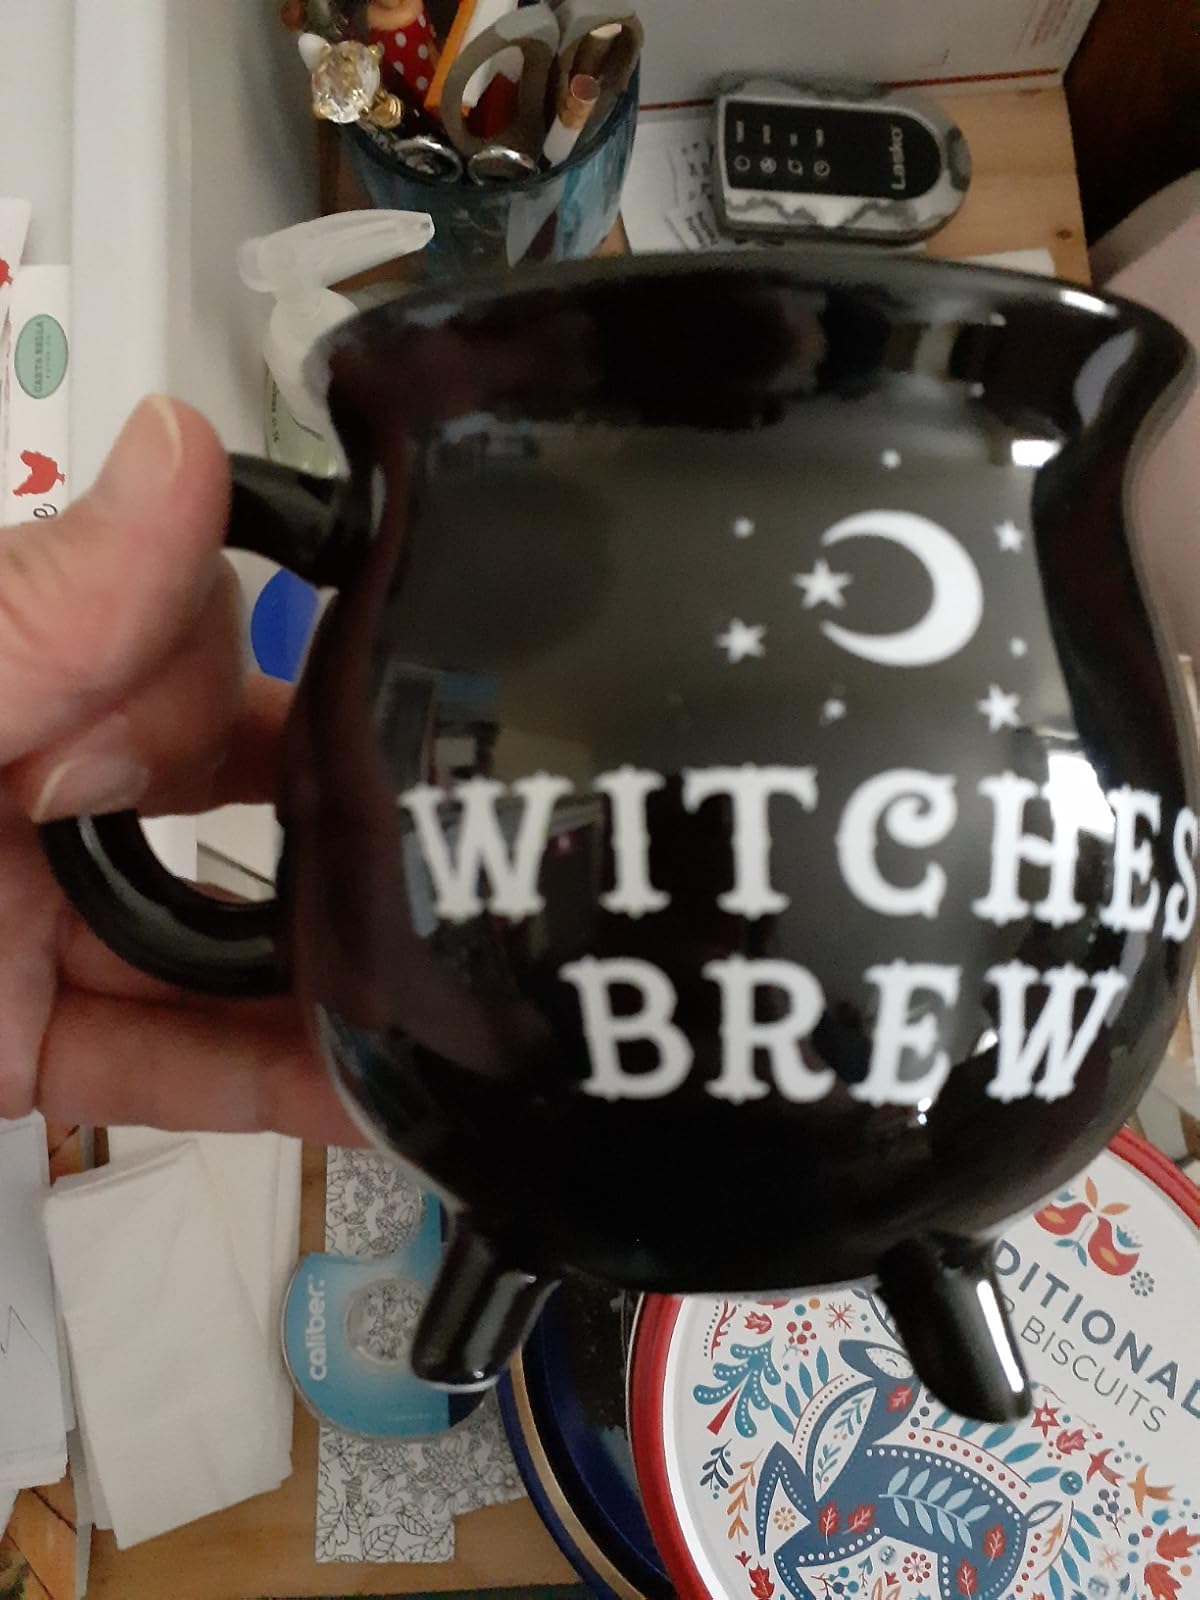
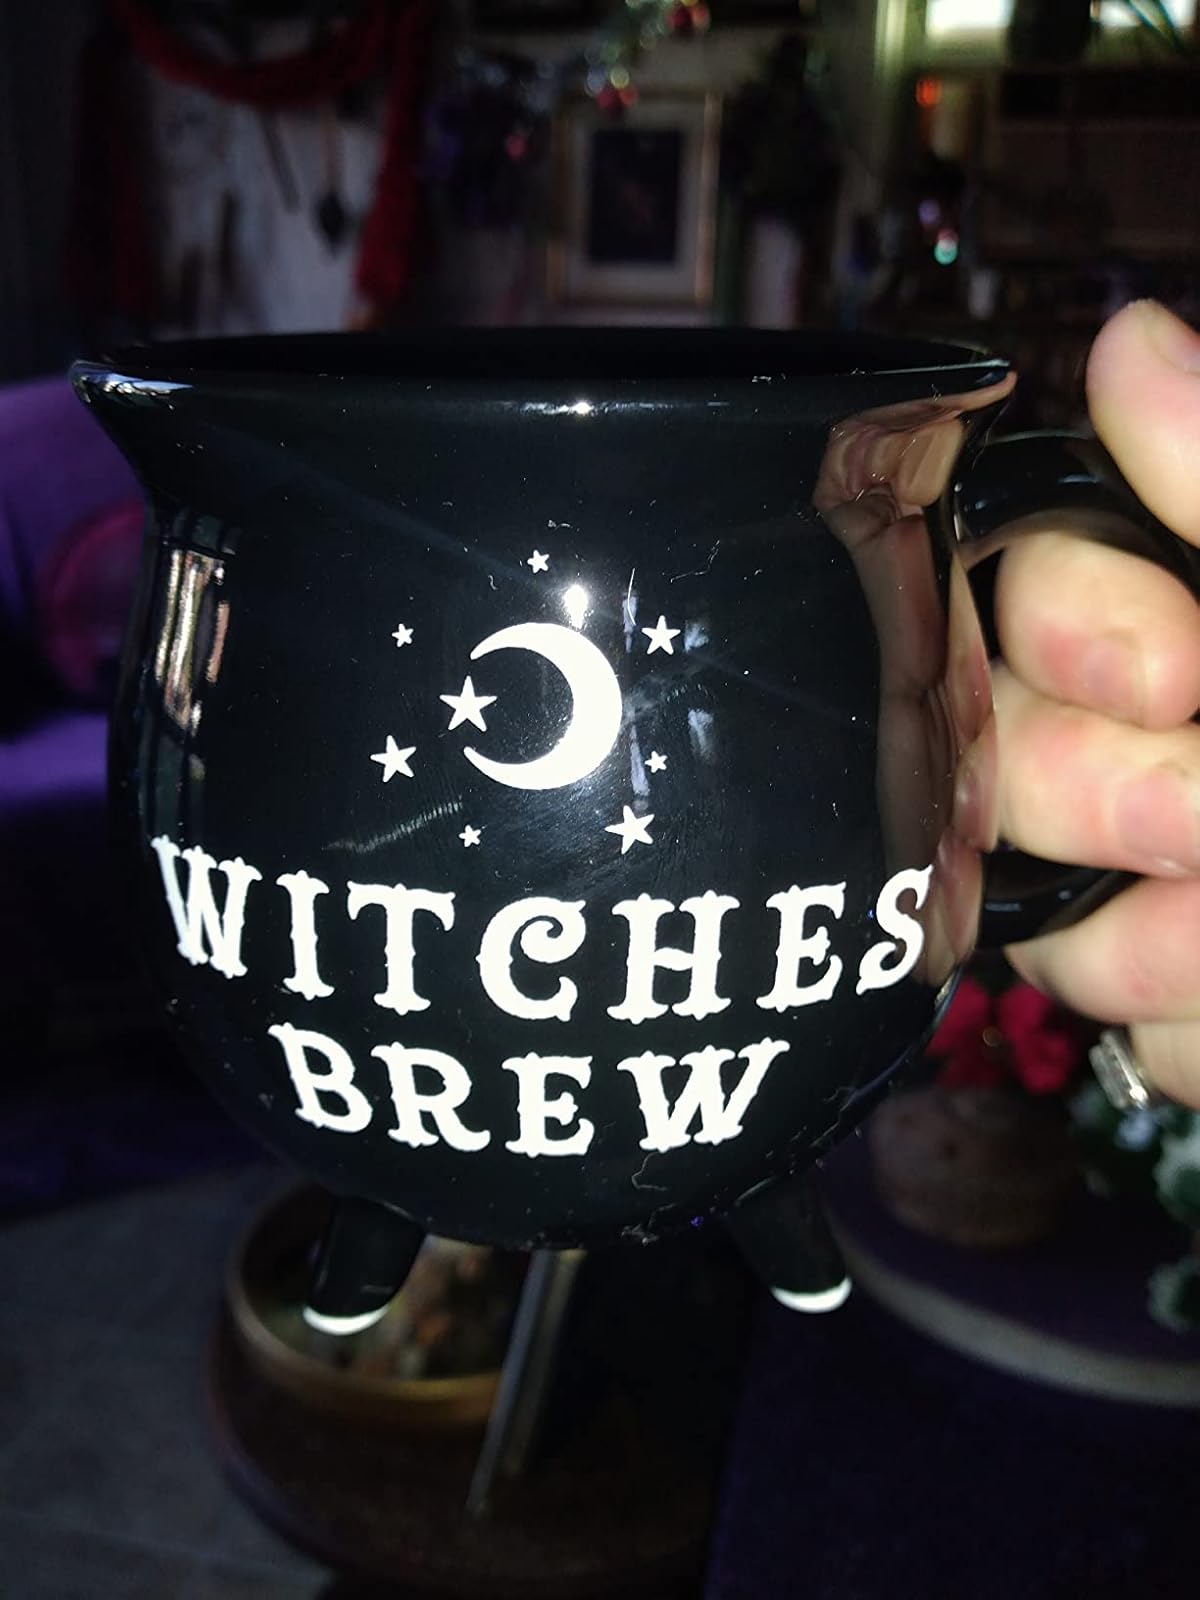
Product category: items_mug
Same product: yes